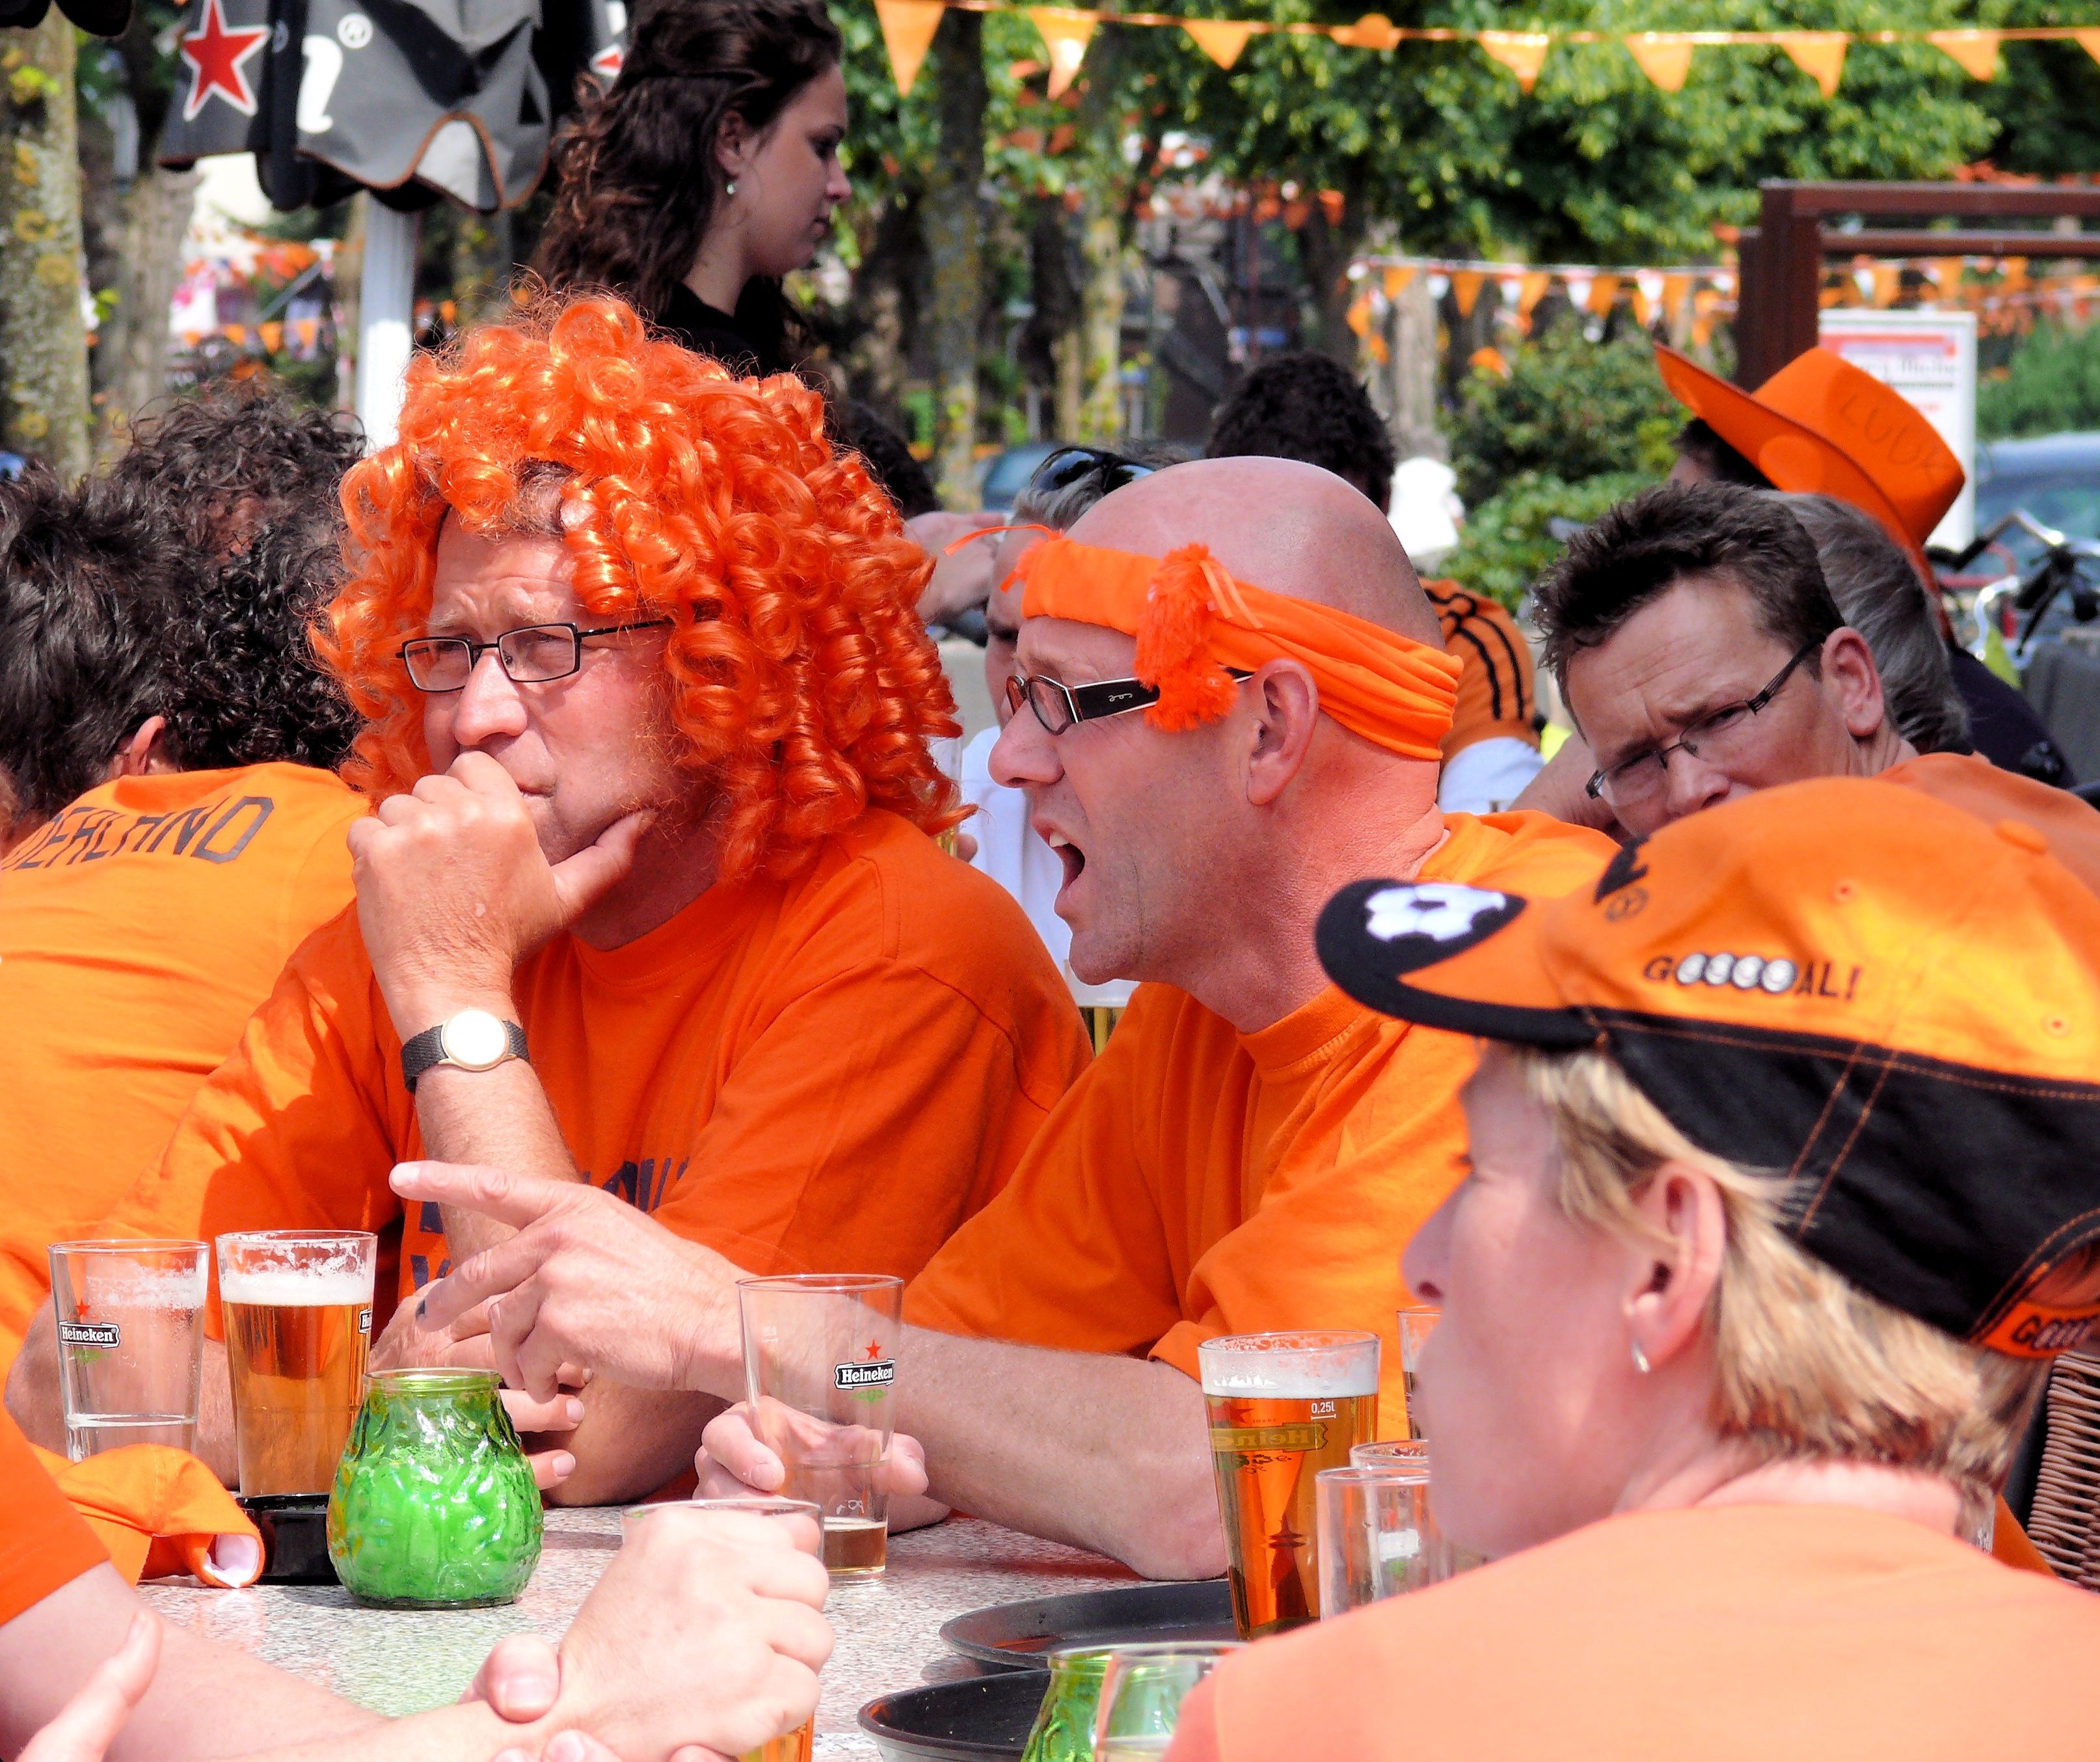
people, orange, carnival, football, festival, soccer fans, football craze